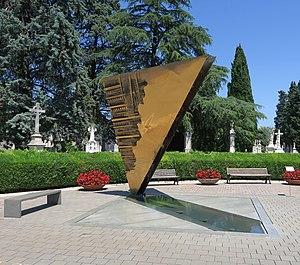
La Sphère dans la Sphère est une sculpture allégorique monumentale contemporaine en bronze, de 4 m de diamètre, du sculpteur italien Arnaldo Pomodoro, créée initialement dans les années 1960 pour les musées du Vatican, dont elle est une des œuvres d'art maîtresses. Elle est dupliquée en de nombreuses copies dans le monde et en de nombreuses variantes géométriques.